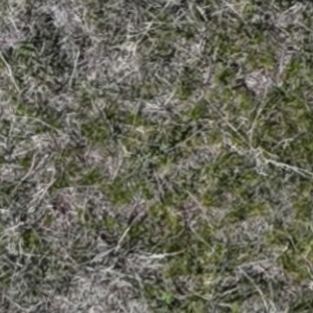
Month: may